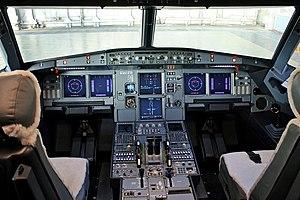
La famille Airbus A320 regroupe quatre avions de ligne moyen-courriers conçus et fabriqués par Airbus depuis 1987. Le premier appareil est l'A320, qui donne son nom à la famille, suivi de deux versions raccourcies, les A318 et A319, et d'une version rallongée, l'A321. L'A321 et l'A320 sont disponibles en version fret et les A318, A319 et A320 sont disponibles en version d'affaires.